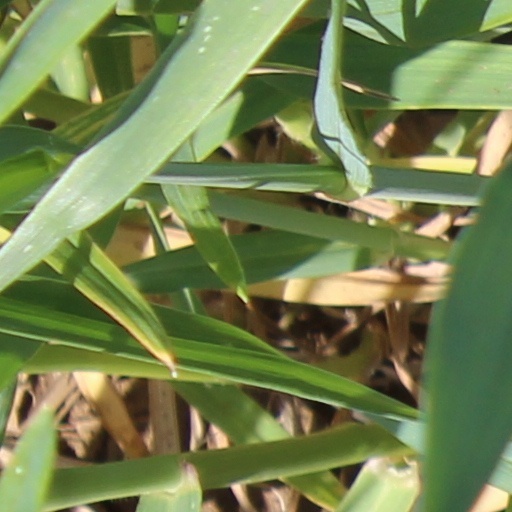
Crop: wheat